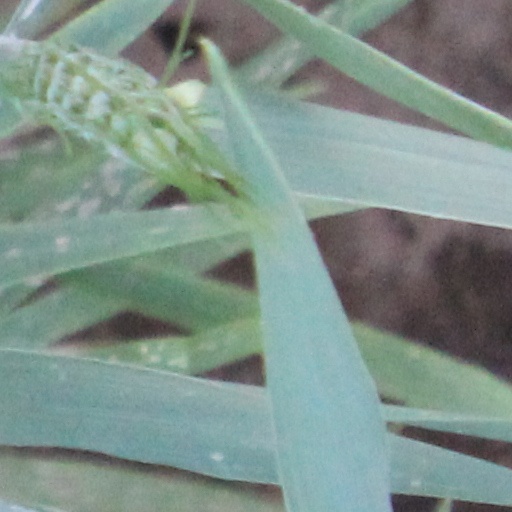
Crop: wheat